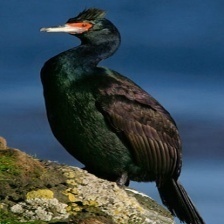
Species: RED FACED CORMORANT
Scientific name: PHALACROCORAX URILE